Tadej Pogačar

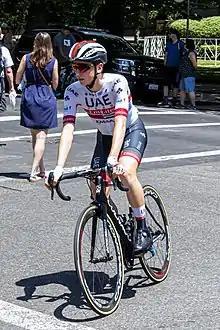
2019 Tour of California

In August 2018, announced they had signed Pogačar for the 2019 season, describing him as a "very talented young Slovenian cyclist". In 2019, Pogačar made his debut for the team at the Tour Down Under, where he finished 13th overall. He went on to win the Volta ao Algarve, taking the race lead after winning the second stage. He also placed sixth at the Tour of the Basque Country. In May 2019, he won the Tour of California, becoming the youngest rider to win a UCI WorldTour stage race. He took the race lead after winning the queen stage to Mount Baldy on stage 6. In June, Pogačar won the Slovenian national time trial championship after beating Matej Mohorič by 29 seconds.